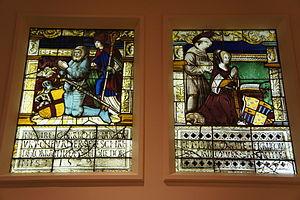
""MESSIRE GERARD DE HARACOURT CHEVALIER SENESCHAL DE LORRAINNE ET SEIGNEr D'ORMES 1529 ET MA DAME FRANCOYSE D'ANGLURE SA FAMME""
La famille d'Anglure est une maison d'extraction noble, originaire de Champagne. Elle fournit de nombreux seigneurs laïcs, baillis, gouverneurs militaires, et gens d'Église au comté de Champagne et au duché de Lorraine, un évêque au diocèse de Marseille, deux archevêques aux archidiocèses de Toulouse et de Bordeaux et des trois commandeurs hospitaliers.